History of Belfast

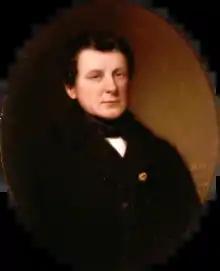
Daniel O'Connell

During the Williamite War in Ireland, Belfast changed hands twice between the forces of James II and William of Orange. After being seized by Protestants during an uprising against the rule of the Catholic James II in 1689, it was captured without a fight following the Break of Dromore by Richard Hamilton and the mainly Catholic Irish Army. Later the same year, a large Williamite expeditionary force arrived in Belfast Lough landing and laying siege to Carrickfergus. Belfast was captured by a detachment led by Henry Wharton after the Jacobites abandoned it without a fight. Frederick Schomberg's landed and marched south eventually setting up Dundalk Camp. Combined with the earlier Jacobite failure at the Siege of Derry, James' forces were compelled to withdraw from most of Ulster. Belfast remained in Williamite hands through the end of the war. When Schomberg set up his military camp in Dundalk, his army found themselves pitching their tents next to a bog. The acrid air of the swamp led to many of his soldiers contracting diseases like dysentery and illness ravaged the camp. Many troops were sent back to the "great hospital" in Belfast for treatment and a substantial number died in transit. Contemporary accounts described ships full of nothing but dead men and that some soldiers' limbs were so rotten that they fell off while being bandaged. The Dundalk Camp debacle resulted in 3,762 recorded deaths.